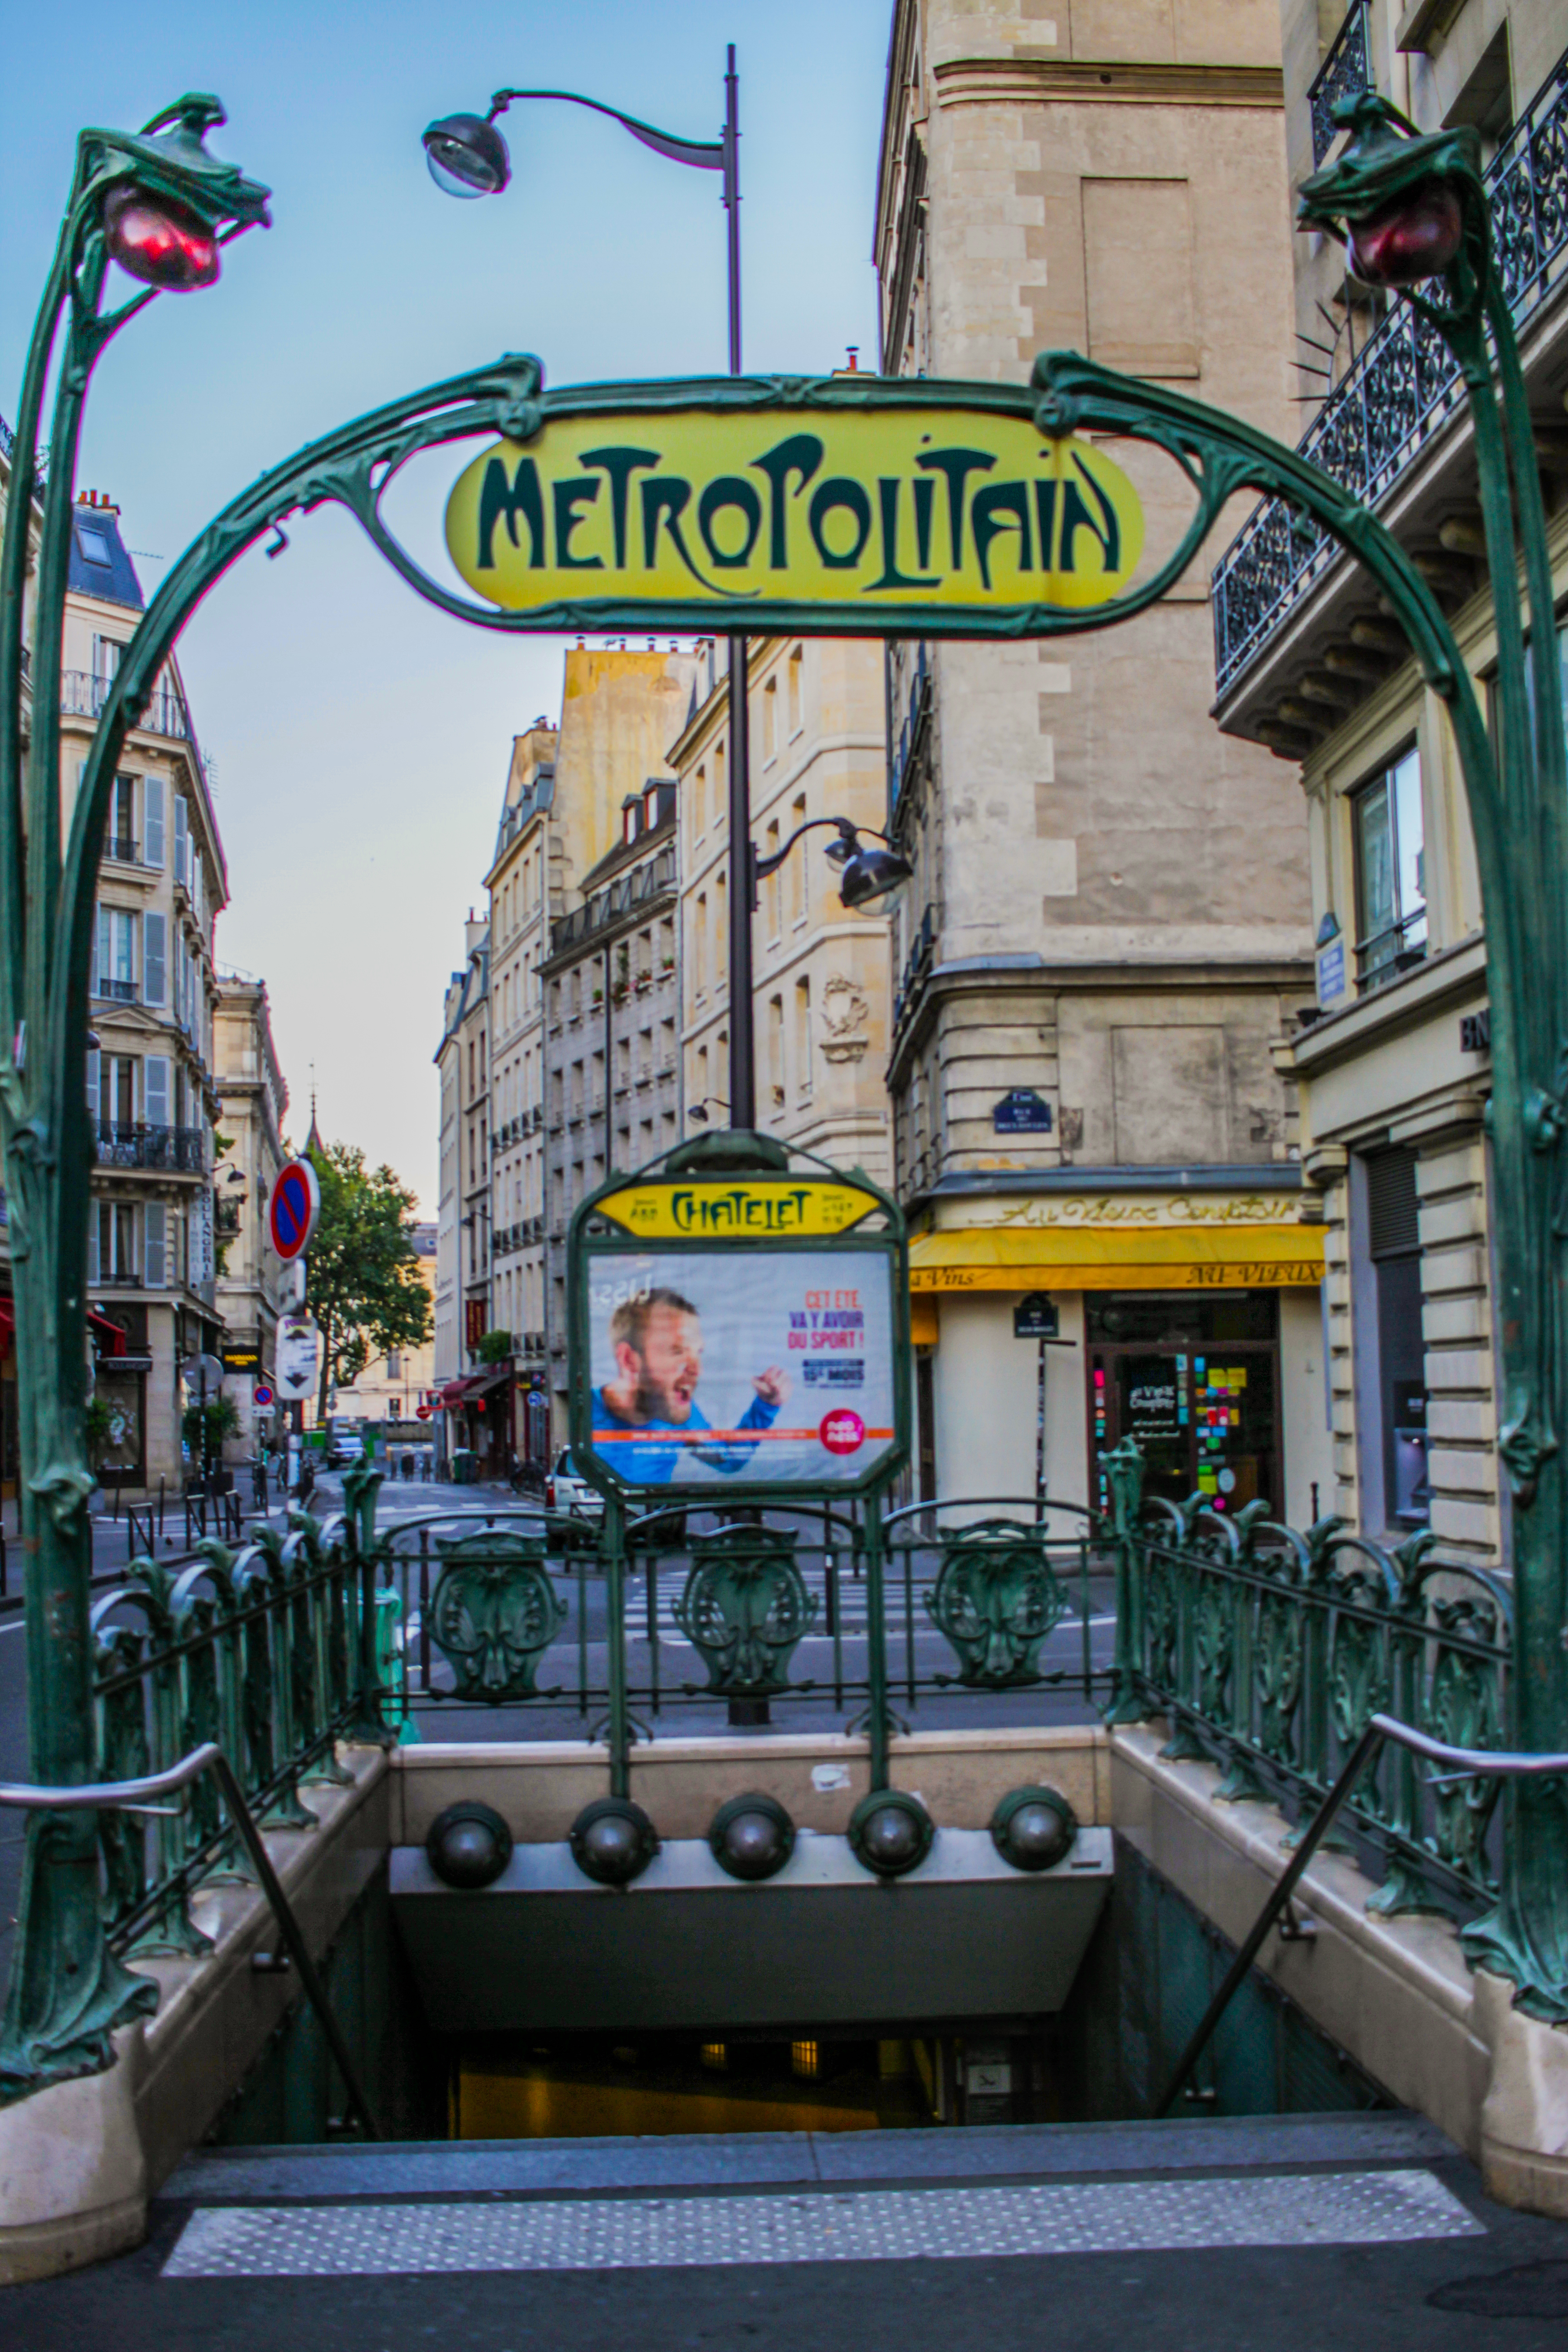
paris, france, neighbourhood, city, building, street, recreation, metropolis, facade, tree